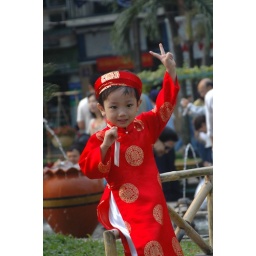
Handsome boy in traditional clothes